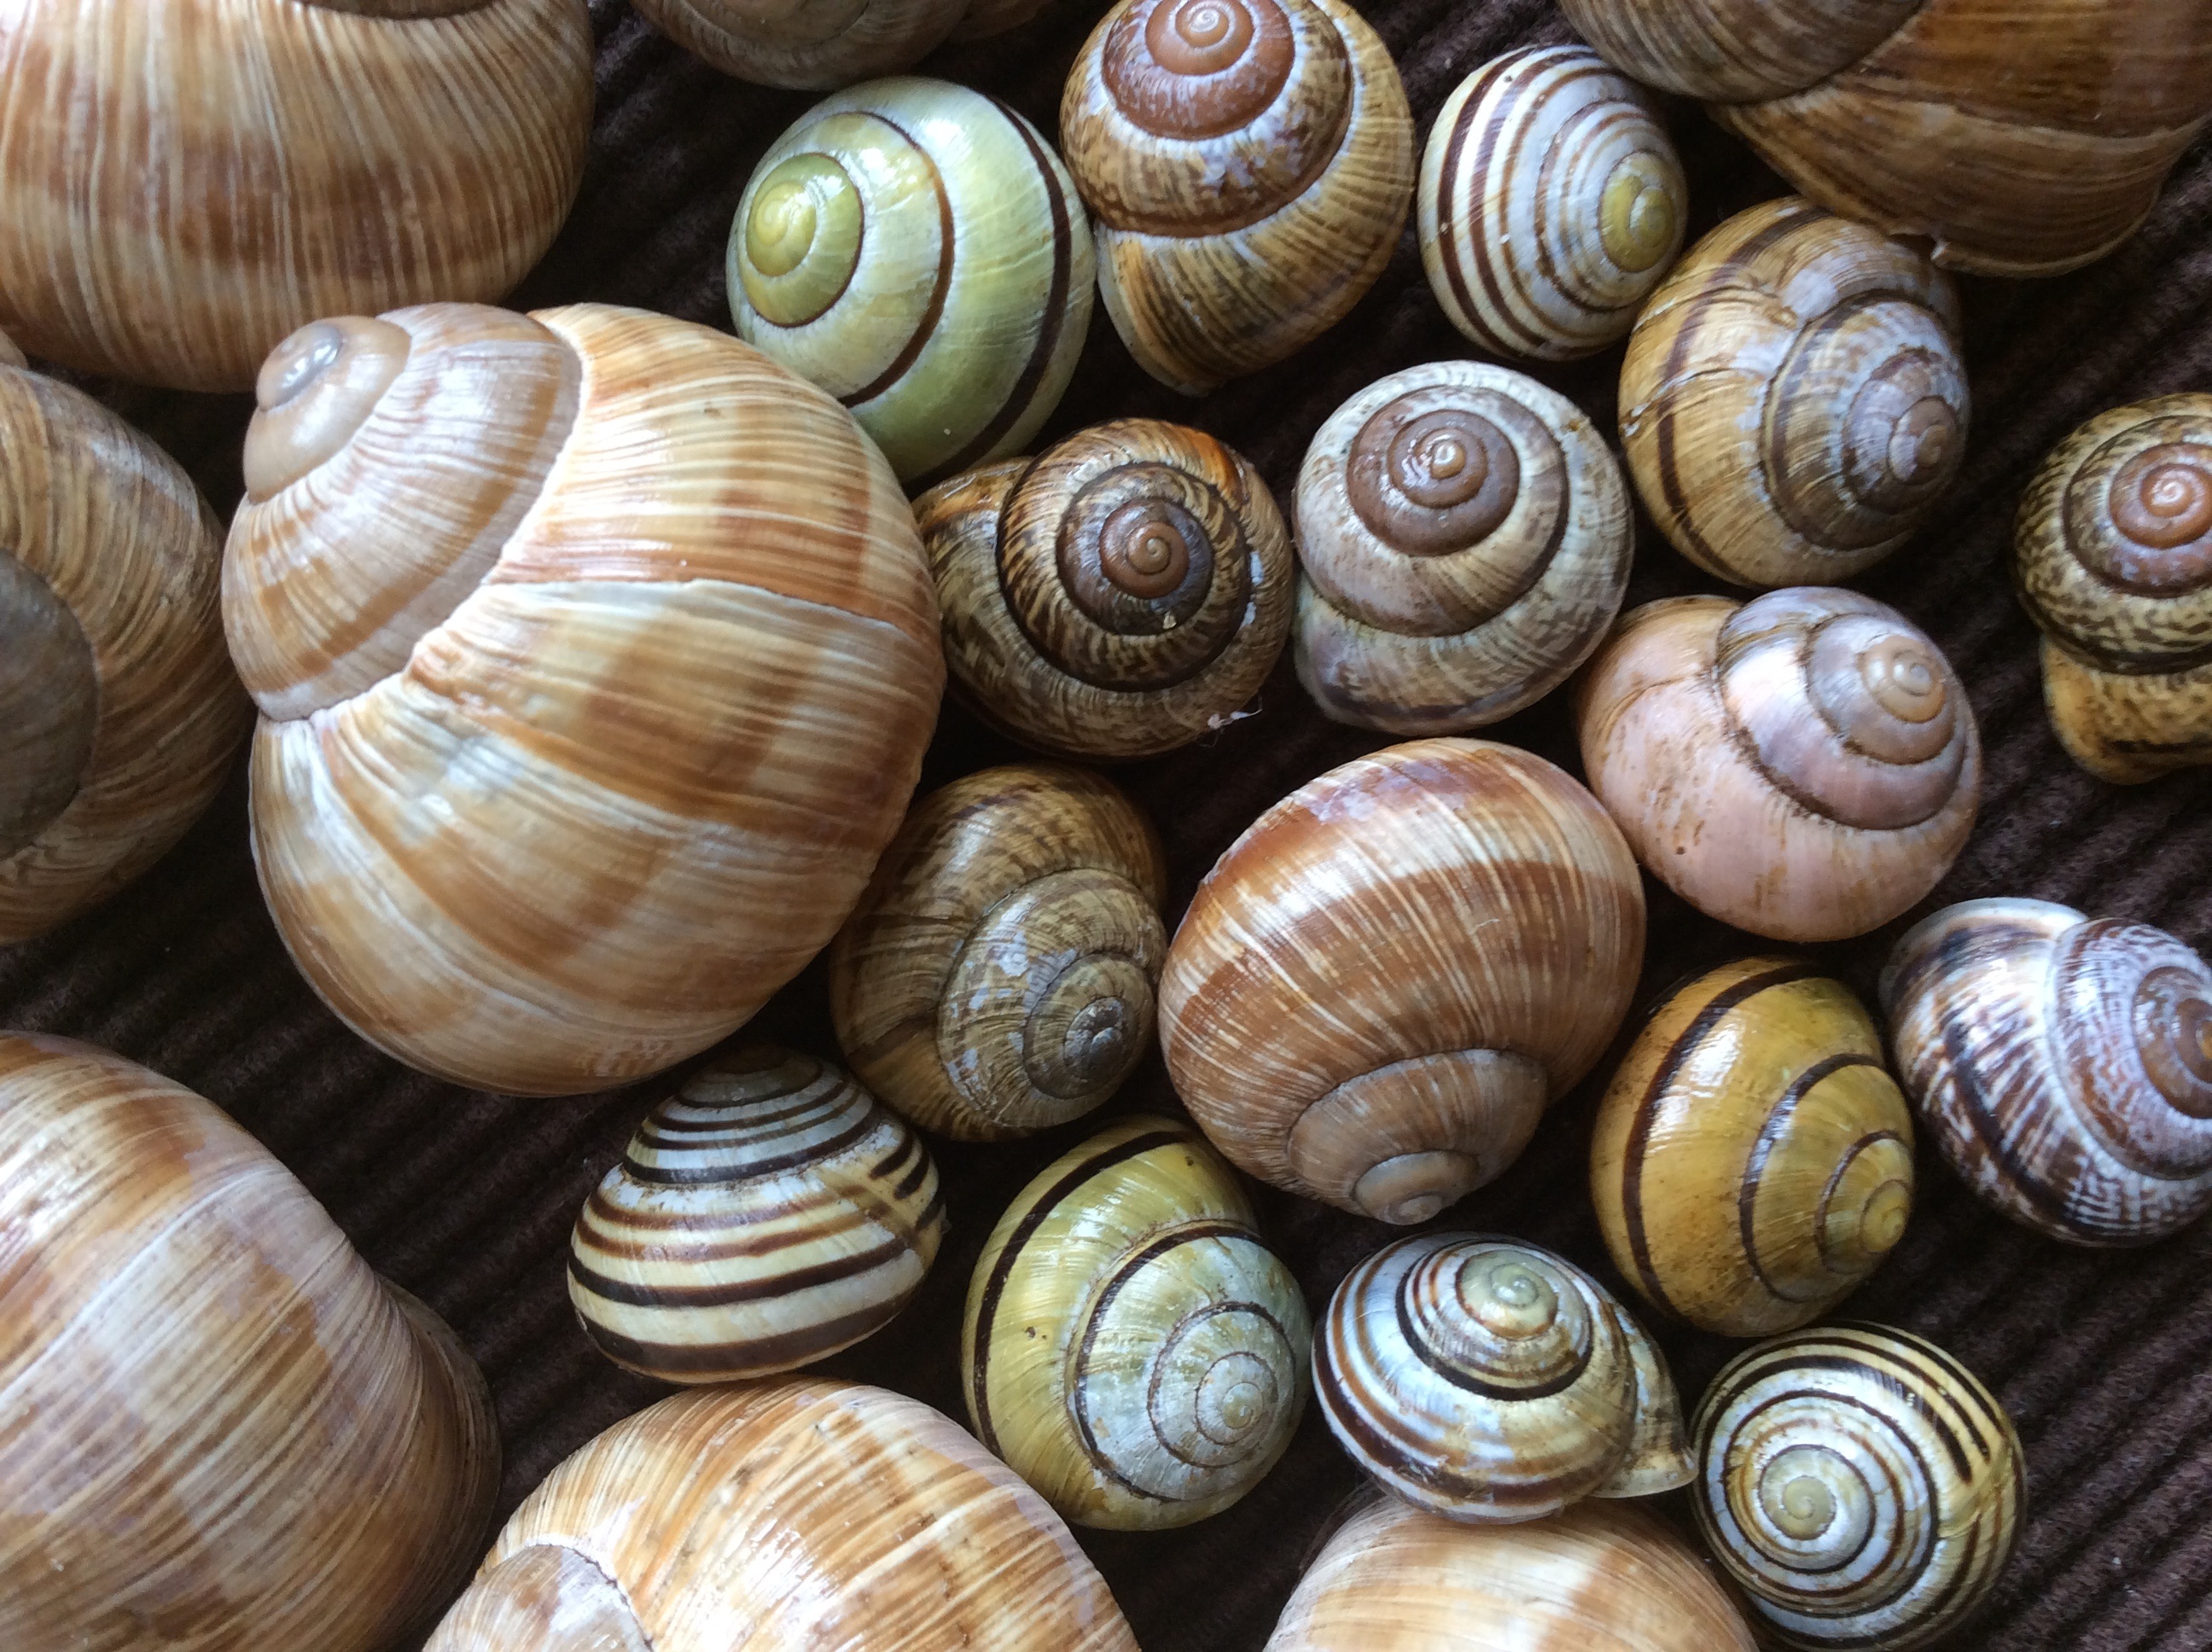
nature, wood, spiral, food, material, shell, invertebrate, seashell, clam, snail, cockle, escargot, molluscs, schnecken, snail shells, sea snail, snails and slugs